Nantwich Cricket Club

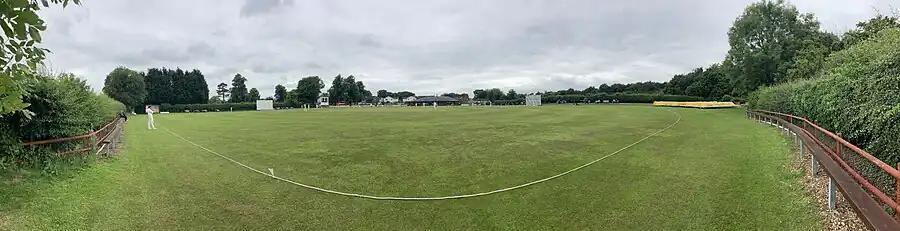
Nantwich CC taking on St Asaph CC in the 2022 ECB National Cup competition.

Nantwich's ground at Whitehouse Lane has hosted Minor Counties matches for Cheshire County Cricket Club.